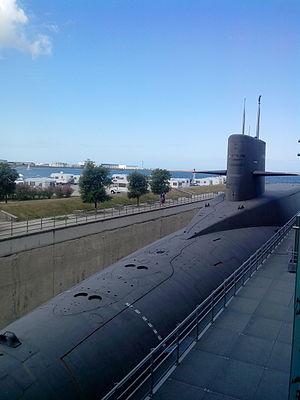
Vue globale du redoutable depuis les escaliers menant à l'aquarium de la Cité de la Mer.
La dissuasion nucléaire est l'un des aspects majeurs de la guerre froide entre les États-Unis et l'URSS, non que l'arme nucléaire soit à l'origine de leur face à face, mais parce qu'elle joue un rôle central dans les stratégies de sécurité nationale et les relations internationales durant toute cette période de l'histoire.